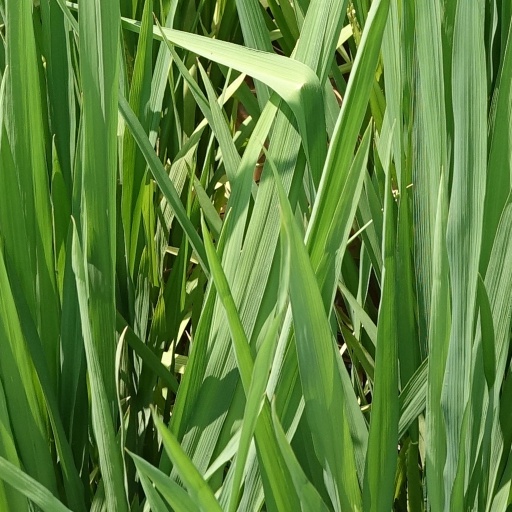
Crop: rice